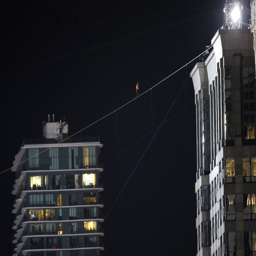
tv personality makes his tightrope walk uphill at a-degree angle from the west tower to the top .